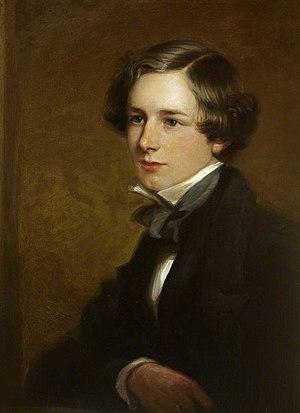
Charles Rodney Morgan, né le 2 décembre 1828 à Londres et mort le 14 janvier 1854 à Marseille, est un homme politique britannique.